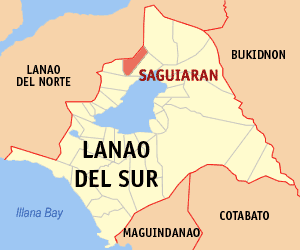
Saguiaran est une localité de la province de Lanao du Sud, aux Philippines. En 2015, elle compte 24 619 habitants.